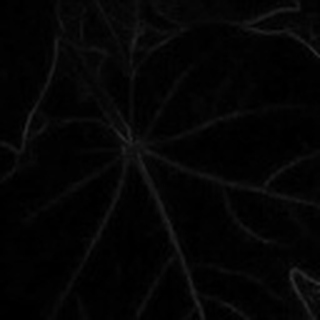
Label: healthy_cotton